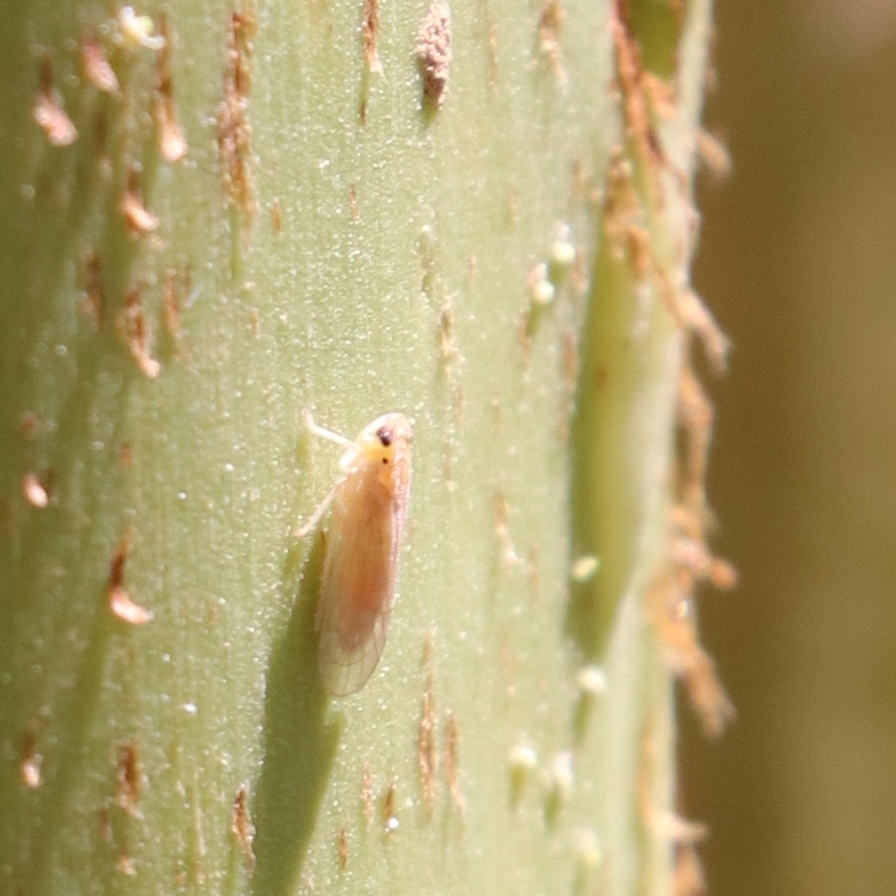
Label: Bug